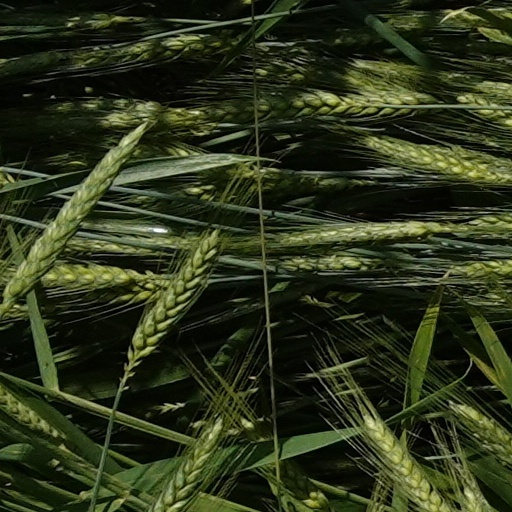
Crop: wheat